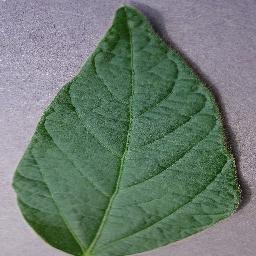
Label: Soybean___healthy